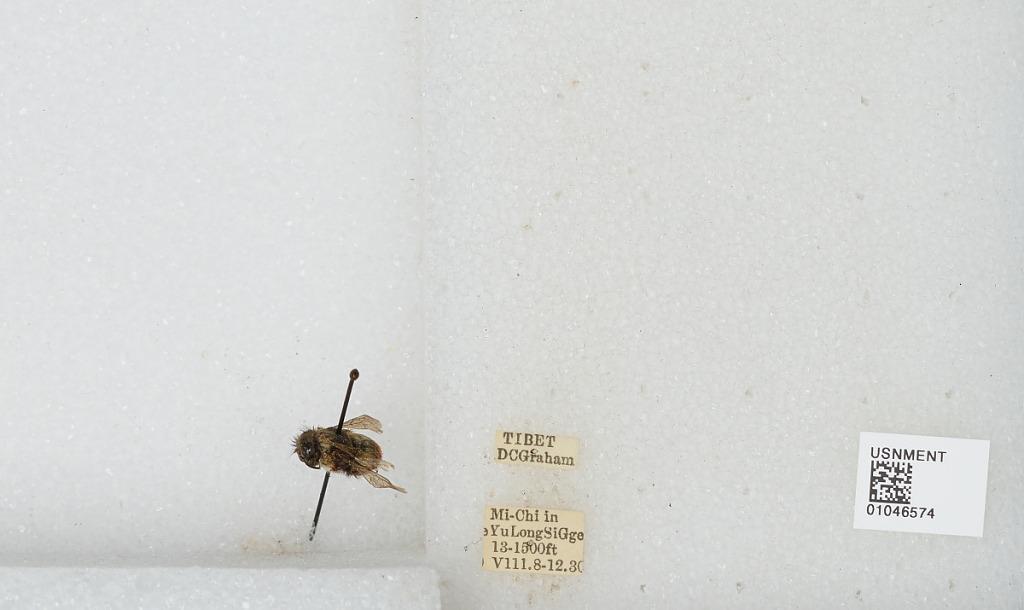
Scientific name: Bombus sp.
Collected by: D. Graham
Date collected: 1930-8-8
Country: China
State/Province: Tibet Autonomous Region
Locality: Mi-Chi in Yu Long Si Gge